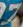
Number: 7